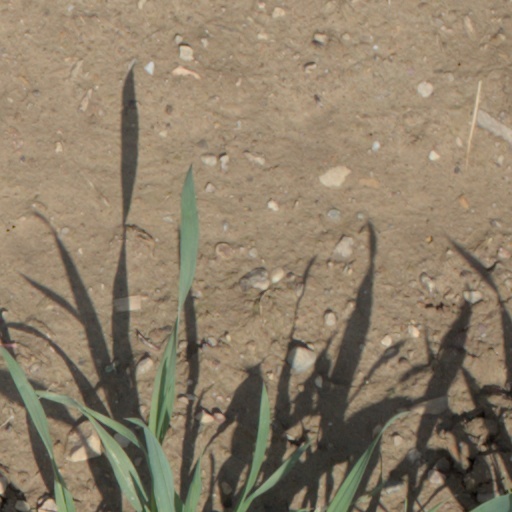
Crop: wheat